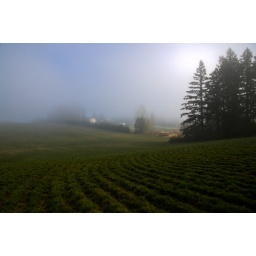
Fog clearing in a grass field near Springville Rd, North of Beaverton, OR. February 2010.